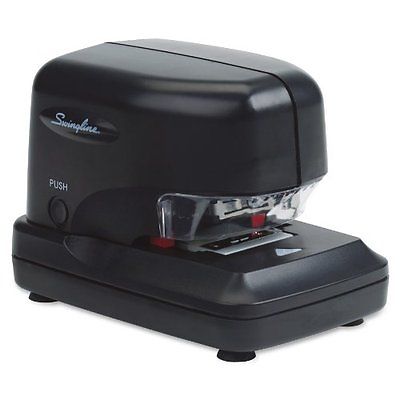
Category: stapler